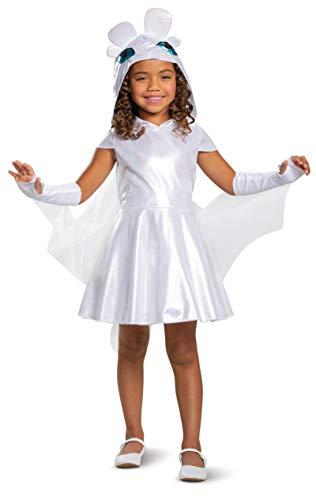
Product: Disguise Light Fury Classic How to Train Your Dragon Child Costume, X-Small REMPTY (3T-4T)
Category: Toys & Games | Dress Up & Pretend Play | Costumes
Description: HOW TO TRAIN YOUR DRAGON: HIDDEN WORLD MOVIE NBC UNIVERSAL.
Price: $16.98
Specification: ProductDimensions:22x13x0.5inches|ItemWeight:8.5ounces|ShippingWeight:8.5ounces(Viewshippingratesandpolicies)|ASIN:B07NDZ8WG8|Itemmodelnumber:87878M|Manufacturerrecommendedage:36months-4years